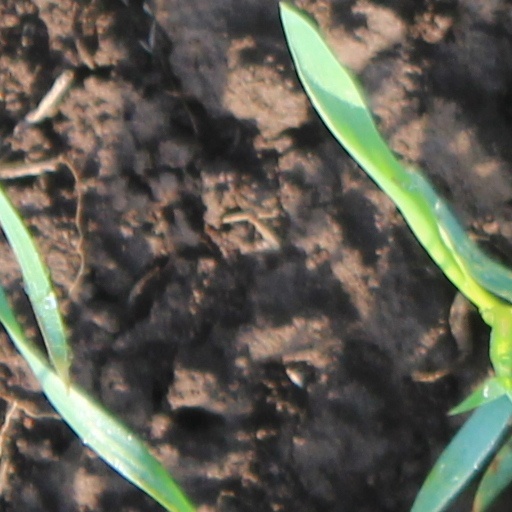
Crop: wheat